Mildred Dilling

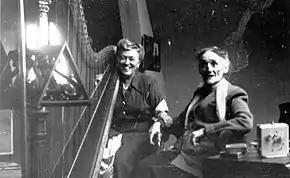
Dilling with Renié around 1934

After Dilling graduated from high school, her mother took her and her sister to New York, where they continued their musical studies. Dilling played for the Central Presbyterian Church's services, where she earned money to pay for her and Charlene's musical studies. Through this job she met other musicians, including soloists from the Metropolitan Opera, and played in special events in the area as well as with the Central Presbyterian Church. She studied with Ada Sassoli and also had lessons from Carl Scheutze and Carlos Salzedo. In 1917, she went to Paris and studied under Henriette Renié, continuing to study with her in subsequent summers for more than thirty years. Dilling credits Renié with encouraging her career and love of the harp. In 1922 Dilling took five pupils with her to France.